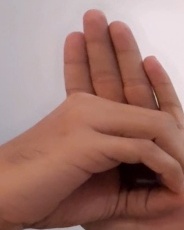
ASL sign: 0